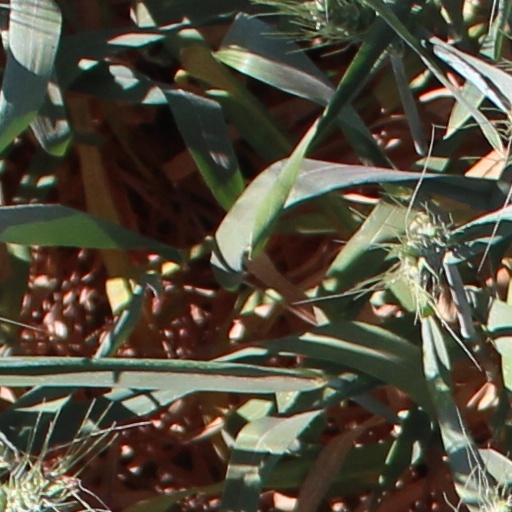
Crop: wheat